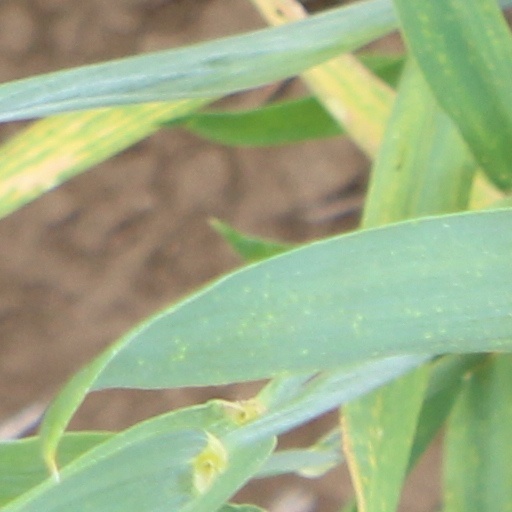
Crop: wheat